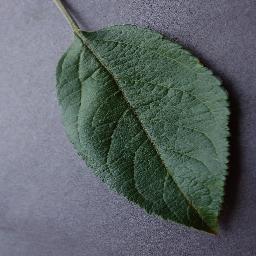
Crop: apple
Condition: healthy